Ninemile Canyon (Utah)

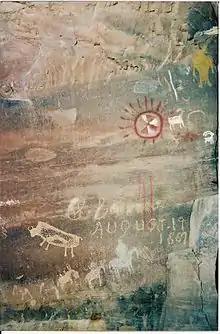
Rock art from Archaic to modern, November 2007

In 2009, 63 archaeological sites in the canyon were listed on the U.S. National Register of Historic Places, 36 in Carbon County and 27 in Duchesne County. Most are named in the National Register listing only by their Smithsonian trinomial codes, but there were three named sites in Carbon County: Cottonwood Village, Drop-Dead Ruin, and First Canyon Site. The named ones in Duchesne County are Centennial House, Fool's Pinnacle, Karen's Cist, Maxies Pad, Nordell's Fort, Redman Village, Sunstone Village, and Taylor's City. The locations and details of these sites are not disclosed by the National Register. The 63 sites include 40 Fremont constructions, 19 rock art sites, and 4 sets of historical-era dwellings. A further 165 sites were added on September 12, 2012, all of them designated by codes only. Of these additional listings, 158 are in Carbon County and 7 in Duchesne County. On September 22, 2014, 101 more sites were added, all in Carbon County.